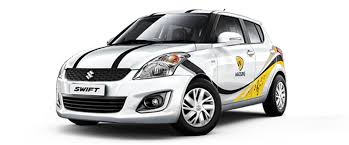
Label: noambulance